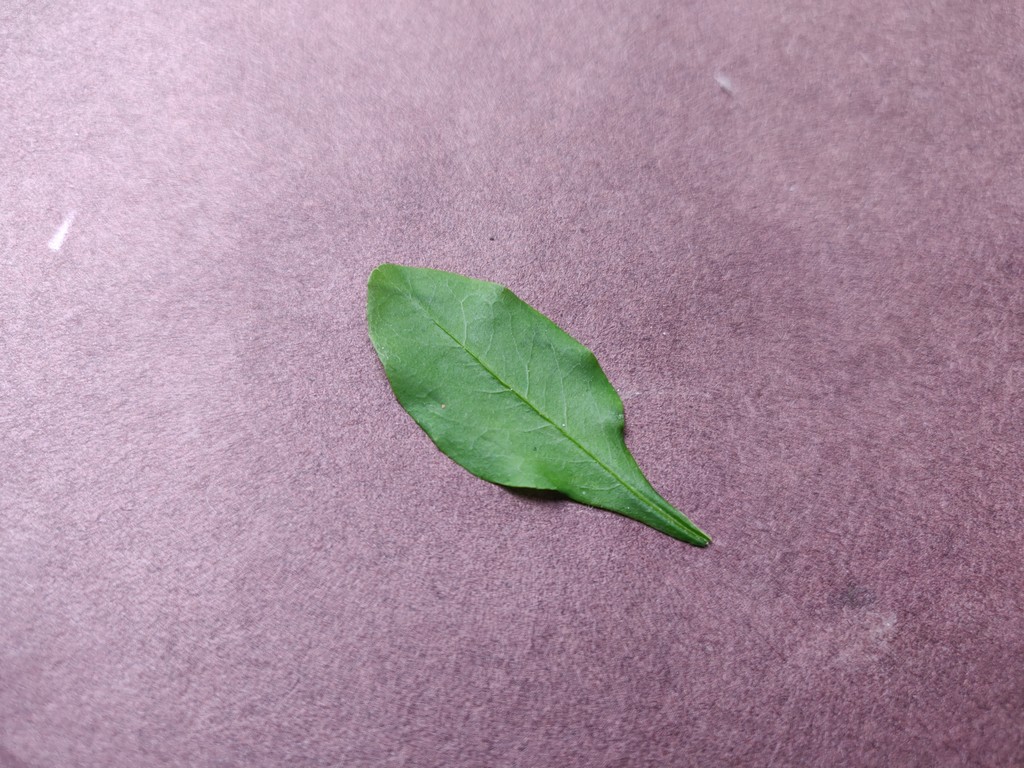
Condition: Healthy
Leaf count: single
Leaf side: front